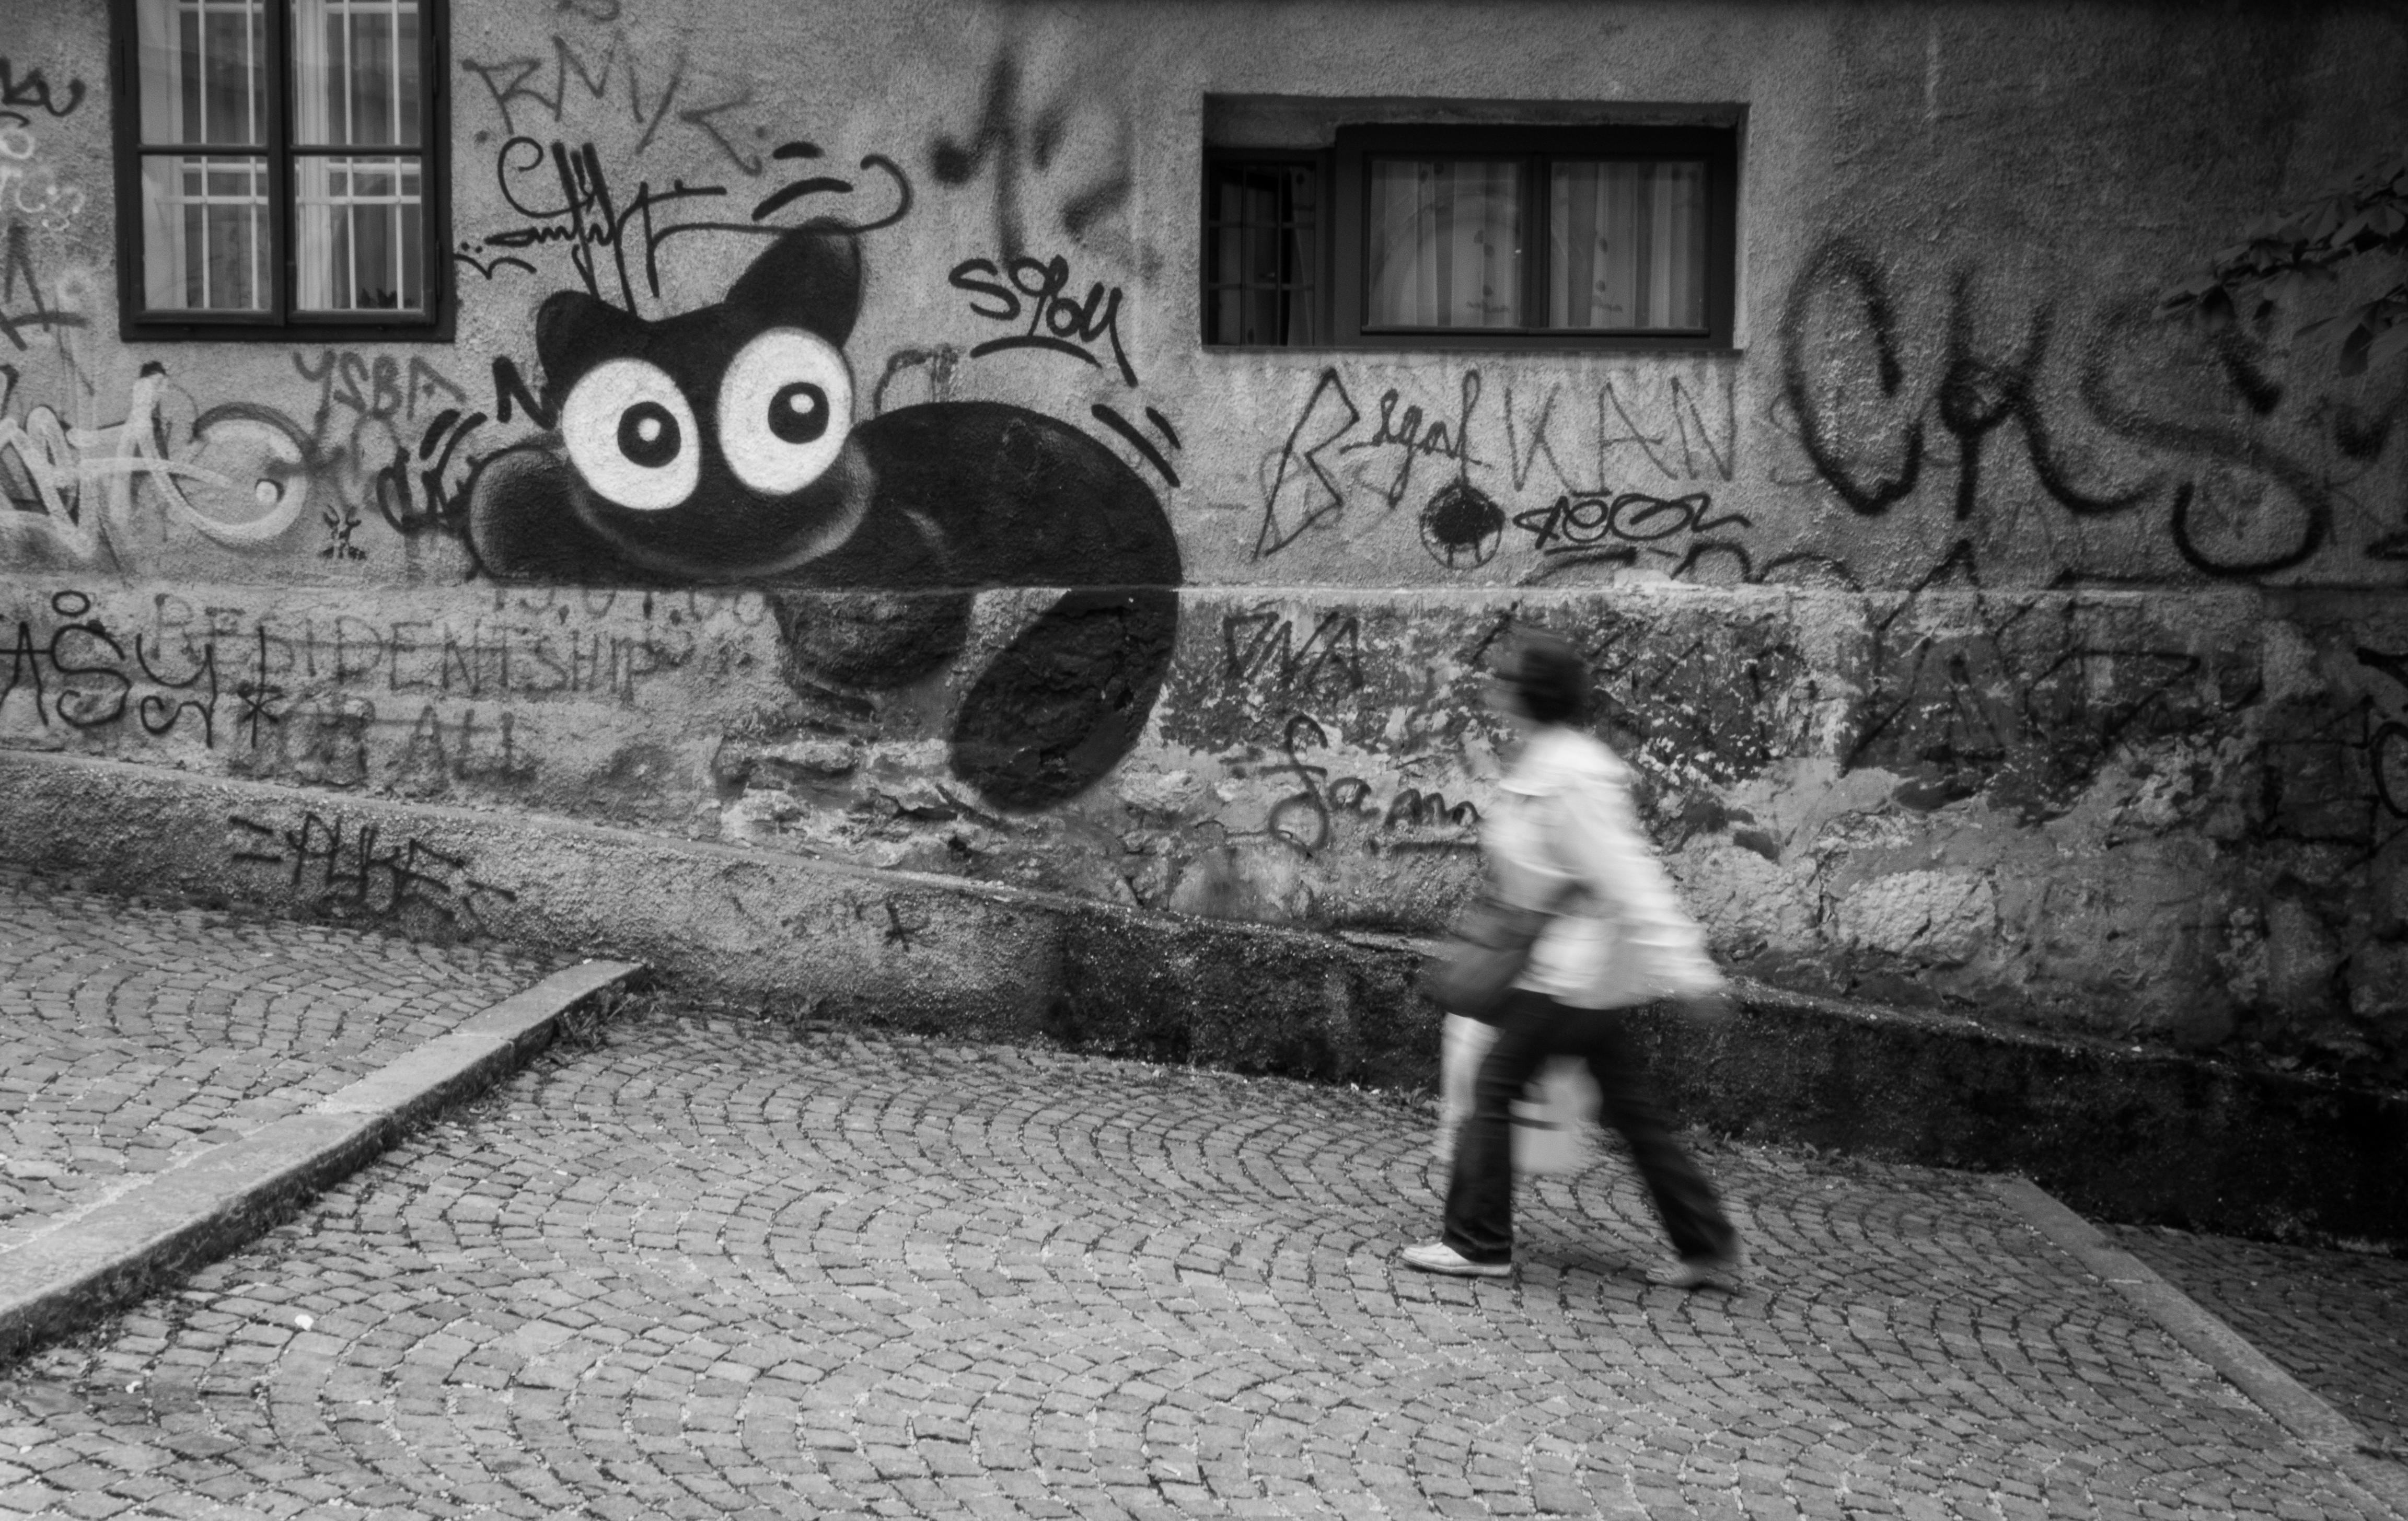
black and white, road, white, street, photography, black, monochrome, streetphotography, flickr, art, thomas, infrastructure, olympus, photograph, snapshot, omd, image, fuji, leica, monochrom, leuthard, hcb, thomasleuthard, monochrome photography, human positions